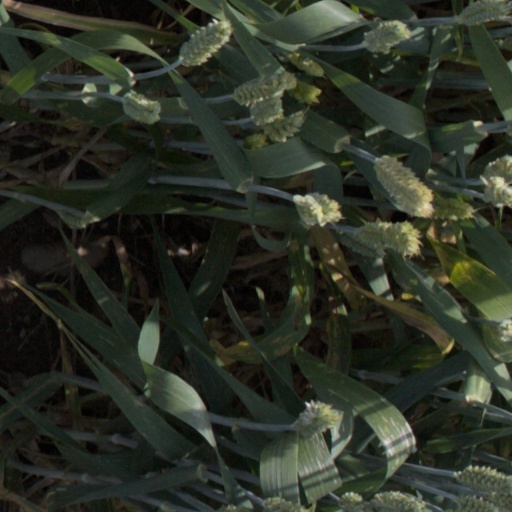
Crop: wheat